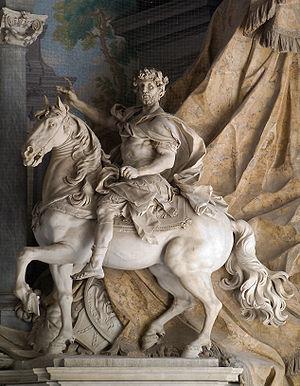
Statue équestre de Charlemagne, par Agostino Cornacchini (1725) - Basilique Saint-Pierre du Vatican. Italiano: Statua equestre di Carlo Magno, opera di Agostino Cornacchini (1725)- Basilica di San Pietro in Vaticano.
Charlemagne, du latin Carolus Magnus, ou Charles Iᵉʳ dit « le Grand », né à une date inconnue, mort le 28 janvier 814 à Aix-la-Chapelle, est un roi des Francs et empereur. Il appartient à la dynastie des Carolingiens. Fils de Pépin le Bref, il est roi des Francs à partir de 768, devient par conquête roi des Lombards en 774 et est couronné empereur à Rome par le pape Léon III le 24 ou 25 décembre 800, relevant une dignité disparue en Occident depuis la déposition, trois siècles auparavant, de Romulus Augustule en 476.
La statue équestre est un type de statue représentant un personnage monté sur un cheval. Elle tient un rôle à part dans le domaine de la sculpture, du fait de la difficulté technique et du coût de sa fabrication. Les sujets représentés sont typiquement des souverains, ou, plus récemment, des chefs militaires.